Tailings

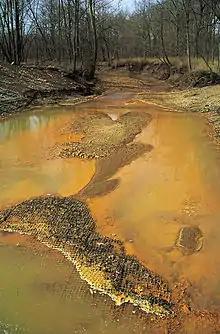
Yellow boy in a stream receiving acid mine drainage from surface coal mining

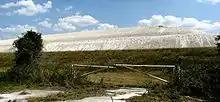
Phosphogypsum stack located near Fort Meade, Florida. These contain the waste byproducts of the phosphate fertilizer industry.

Between 100 million and 280 million tons of phosphogypsum waste are estimated to be produced annually as a consequence of the processing of phosphate rock for the production of phosphate fertilizers. In addition to being useless and abundant, phosphogypsum is radioactive due to the presence of naturally occurring uranium, thorium, and their daughter isotopes. Depending on the price achievable on the uranium market, extraction of the uranium content may be economically lucrative even absent other incentives, such as reducing the harm the radioactive heavy metals do to the environment.